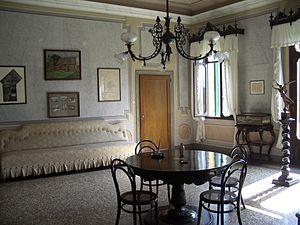
L’armistice de Villa Giusti est signé au cours de la Première Guerre mondiale en Italie, à la villa Giusti, située à Mandria, près de Padoue, le 3 novembre 1918 à 15 heures, avec effet le 4 novembre à 15 heures. Comme tout armistice, il met seulement fin aux combats, mais pas à l’état de guerre, la paix étant le résultat des traités de Saint-Germain-en-Laye entre la République autrichienne et la Triple-Entente et de Trianon avec la République hongroise.